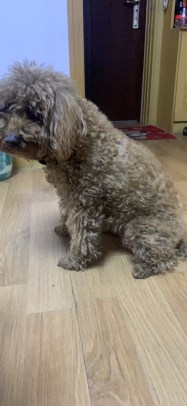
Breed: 7449-n000128-teddy